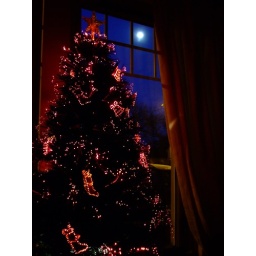
Fibre optic Christmas tree against the night sky